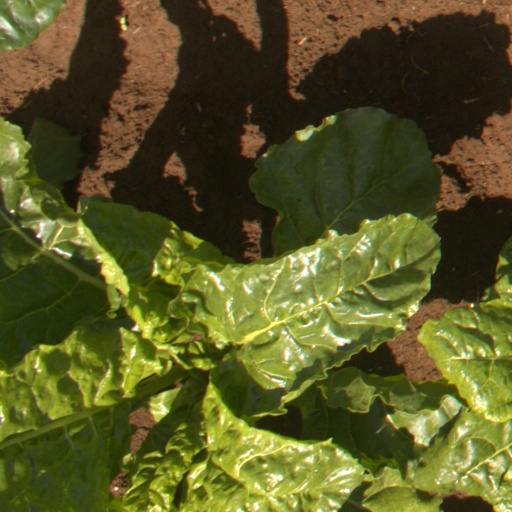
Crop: sugar beet